Anshuman Jha

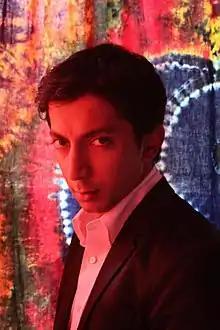

Anshuman Jha is an Indian actor who works in Hindi films and theatre. He is known for his role in "Love Sex Aur Dhokha". He had been rated as one of the "Top Ten Bollywood Actors of 2010" by Rediff. He appeared in films such as "Yeh Hai Bakrapur" (2014), "" (2015), "Chauranga" (2016), "Mona Darling" (2017), "Angrezi Mein Kehte Hain" (2018) and "No Fathers In Kashmir" (2019). His 2020 Web show "Mastram" has had over a billion views on MX Player. He played the lead in the film "Hum Bhi Akele Tum Bhi Akele" (2021). His latest release, the Action-Thriller titled "Lakadbaggha" (2023), has won him lots of critical acclaim including the Best Actor Award as the South Asian International Film festival presented by HBO